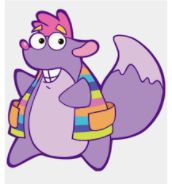
Portrait style: Cartoon Portrait